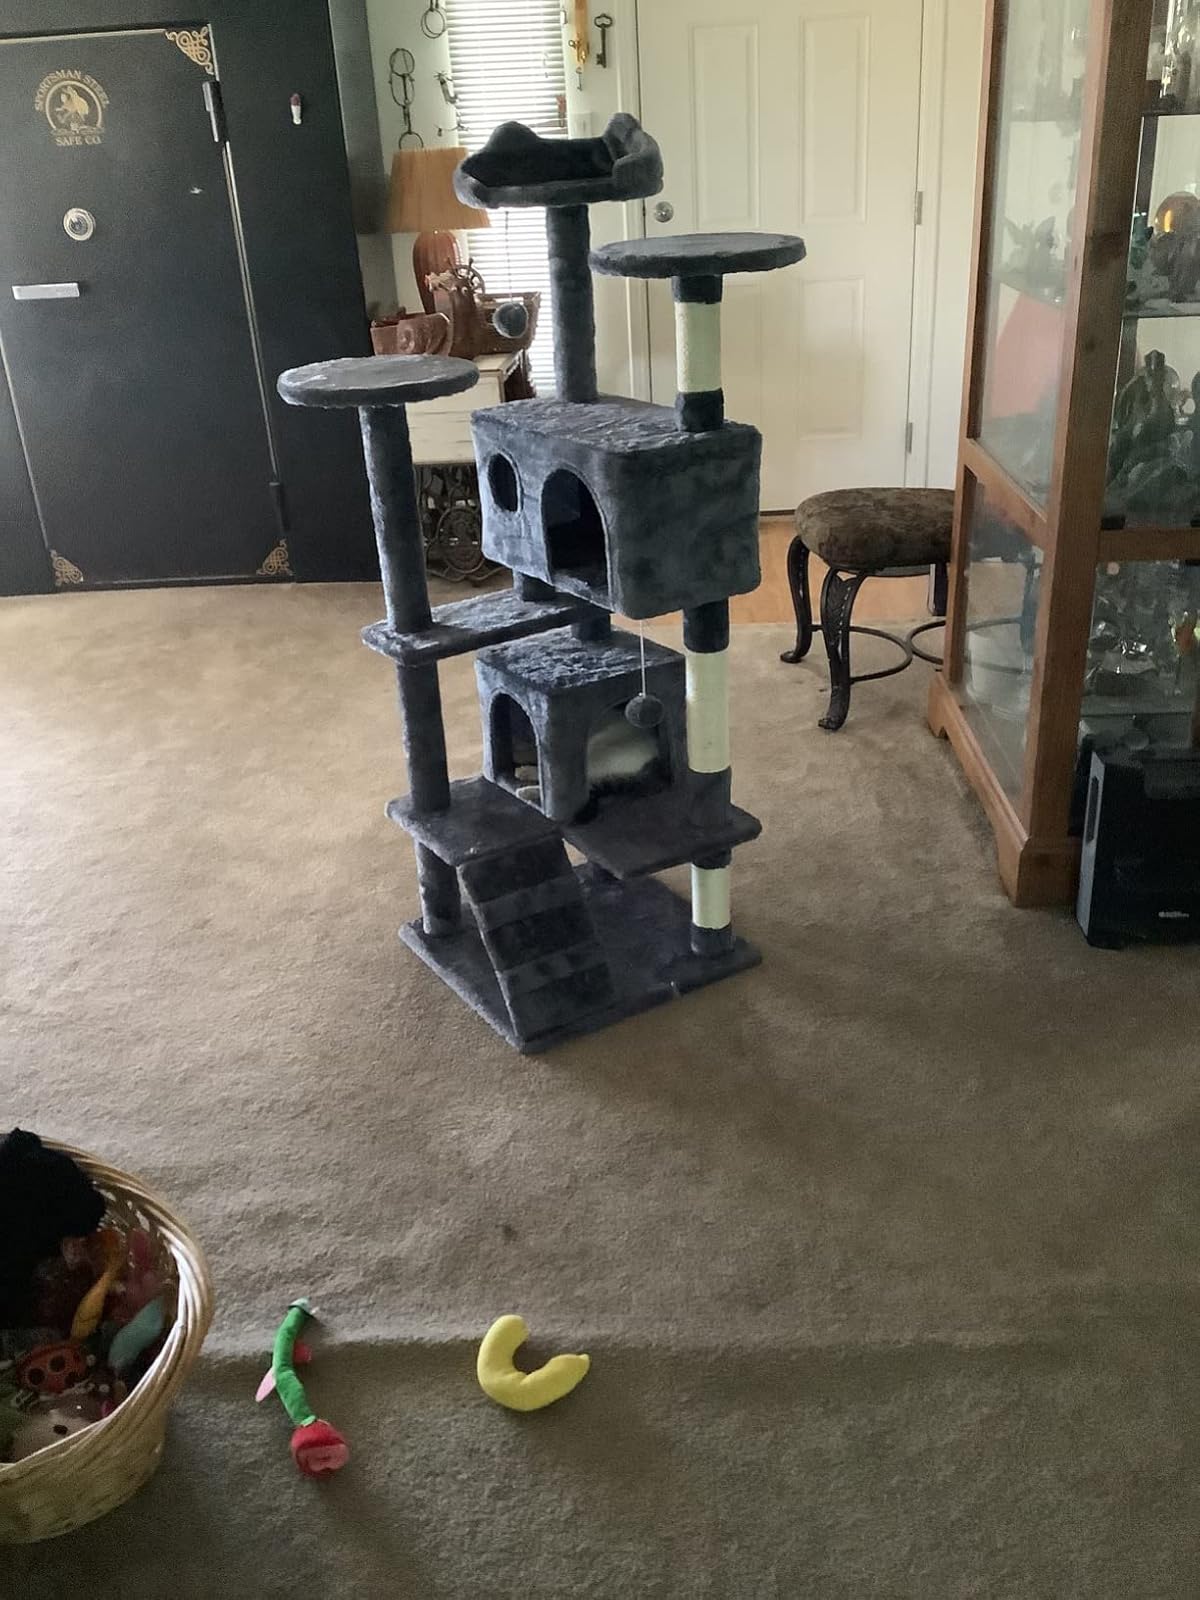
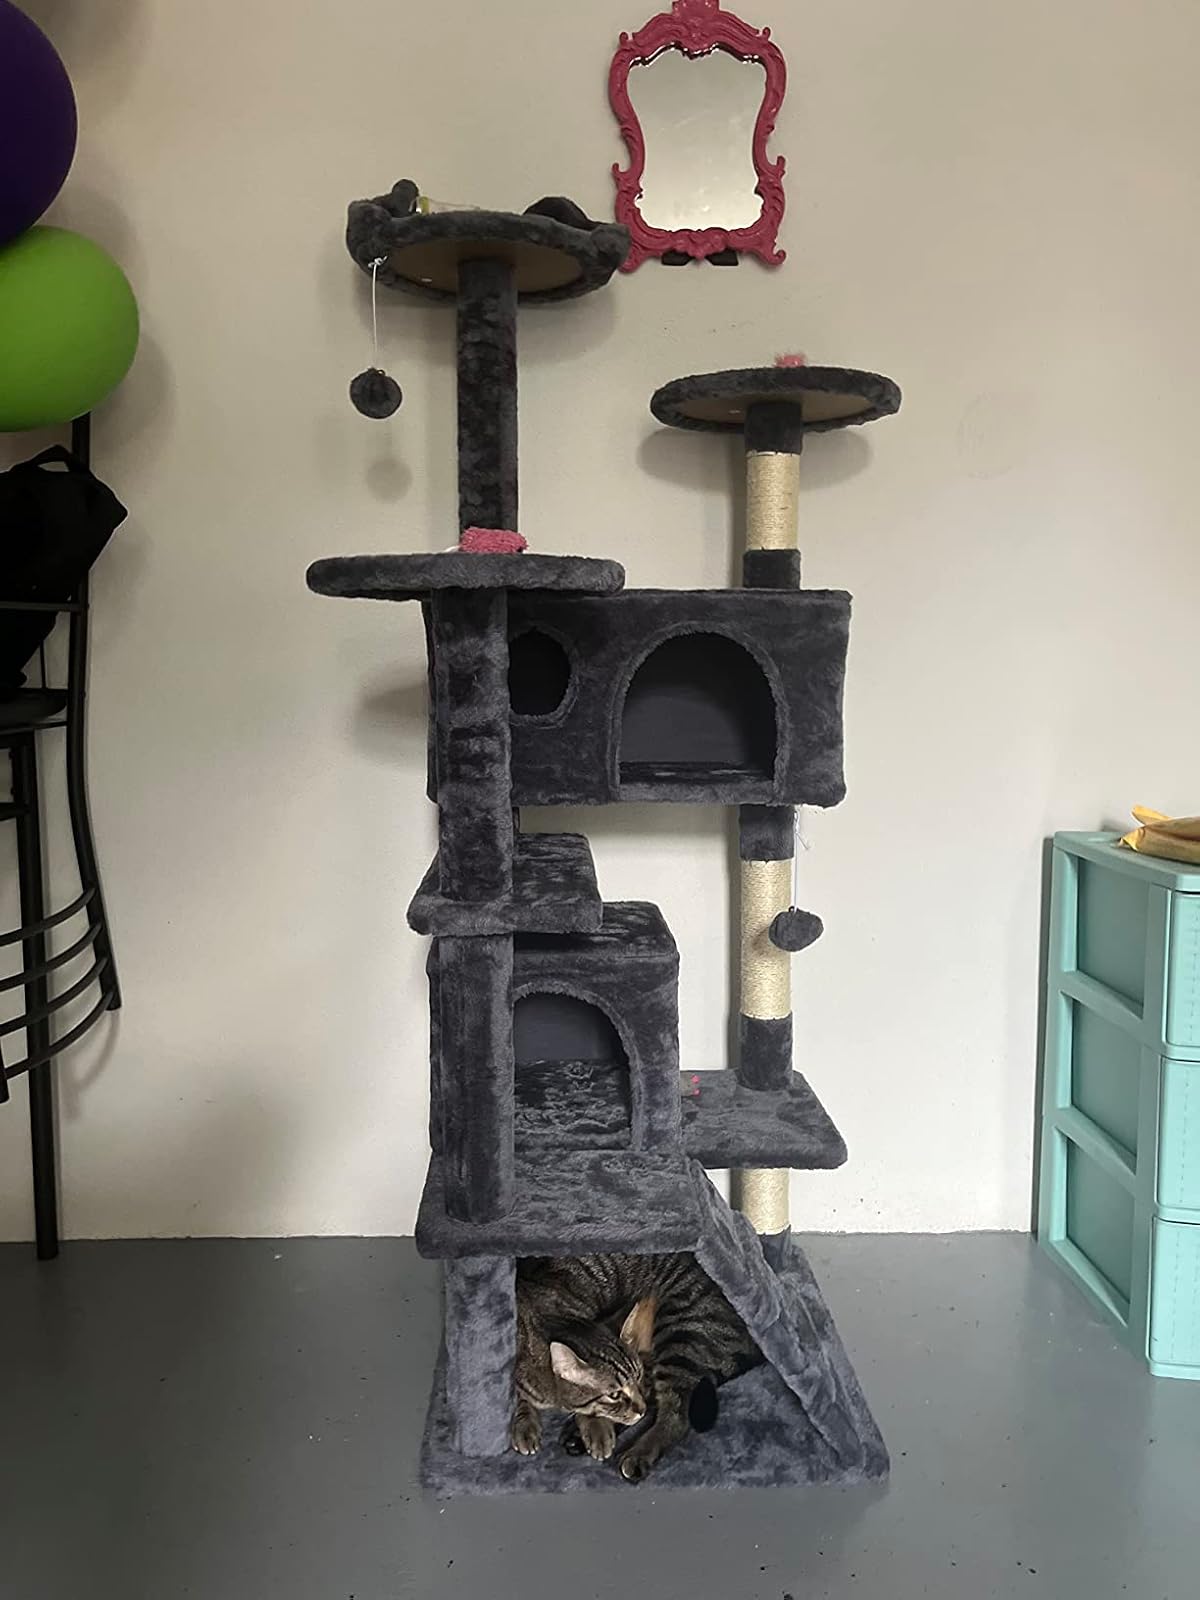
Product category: items_cat tree
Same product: yes